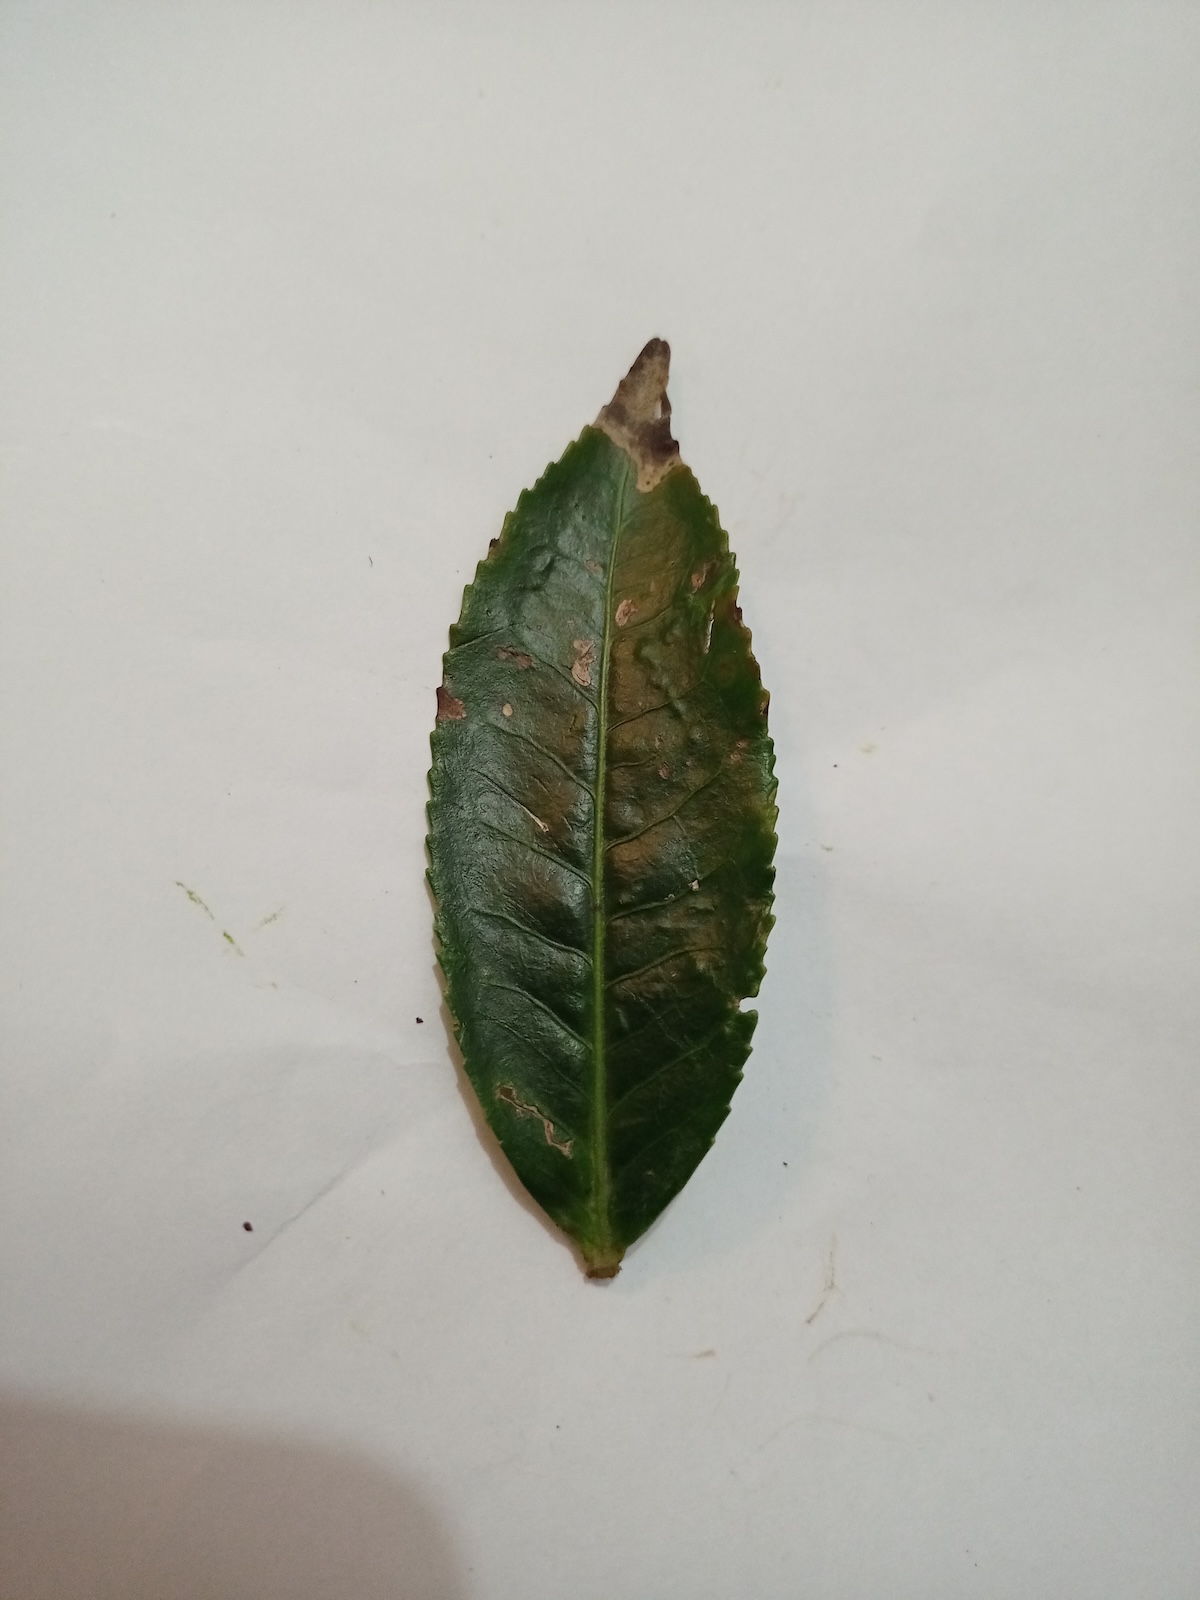
Label: Red spider